Gary Warburton

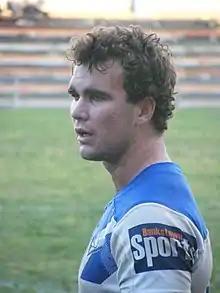

Gary Warburton (born 15 November 1987) is an Australian former professional rugby league footballer who played for the Canterbury-Bankstown Bulldogs in the National Rugby League. Warburton primarily played in the .